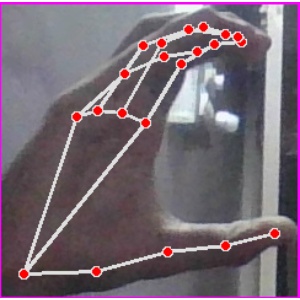
अक्षर: ऋ